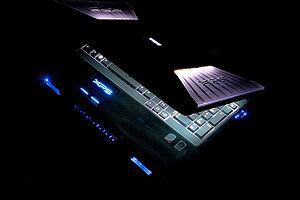
Dell XPS est une gamme d'ordinateurs fixes & portables conçue par Dell, anciennement pour le jeu concurrencé par Alienware, actuellement la gamme se présente avec des Ordinateurs performants avec un Style élégant. Le dernier Ordinateur Portable XPS Gaming que Dell a sorti était le XPS M1730 en 2007.